2022 World Athletics Championships – Women's 4 × 400 metres relay

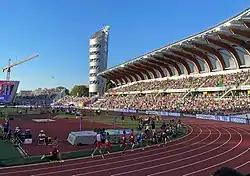
Hayward Field in July 2022

In the women's 4 × 400 metres relay, a team consists of four female athletes who consecutively run a lap on a 400-metre track while passing a baton between them. The world championship for this event was introduced in 1983 and had been contested seventeen times at the World Athletics Championships before 2022.